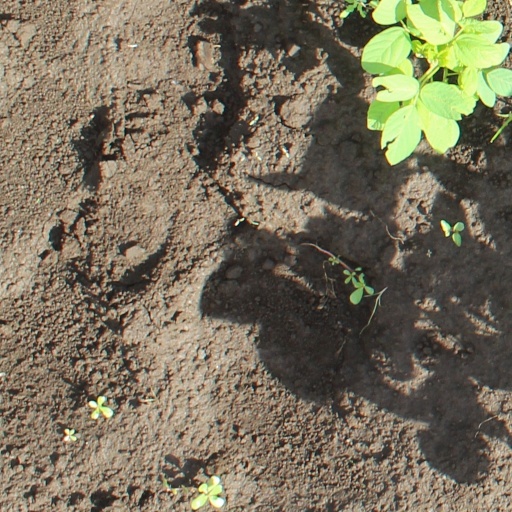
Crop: soybean